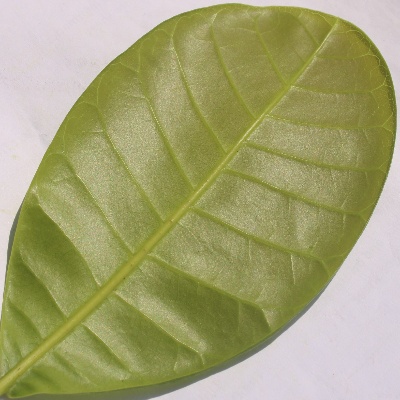
Crop: Cashew
Condition: healthy